Nate Najar

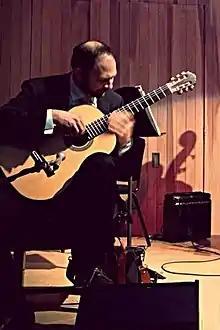
Nate Najar Trio, London Jazz Festival, 2013 (Najar at left)

Nathaniel Bernard Najar (born August 28, 1981), known professionally as Nate Najar, is an American guitarist, music producer, and composer who plays classical guitar within the jazz tradition.